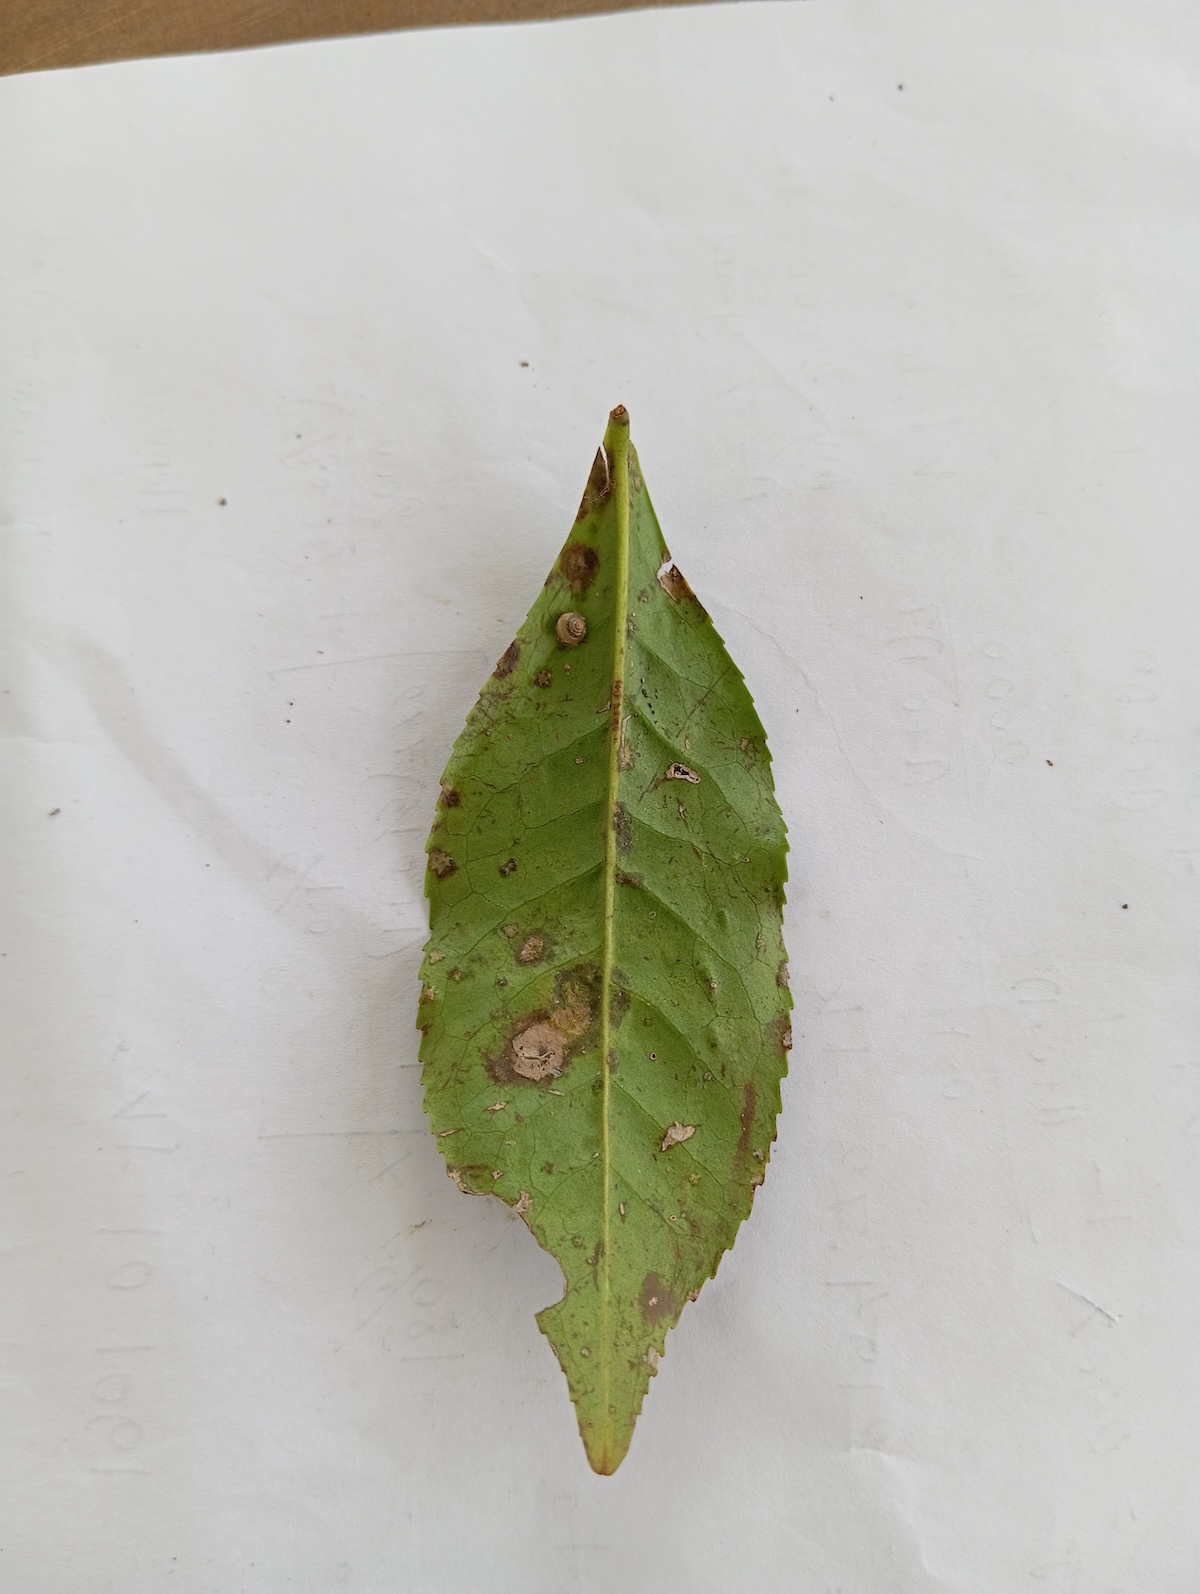
Label: Brown Blight